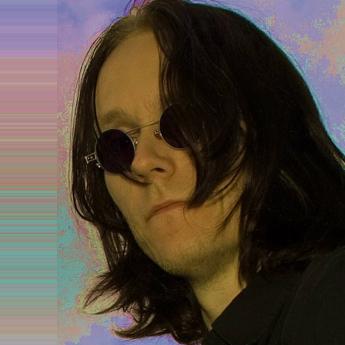
Age: 35